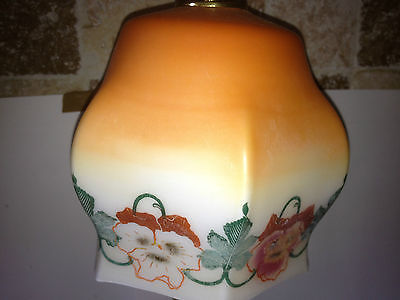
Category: table